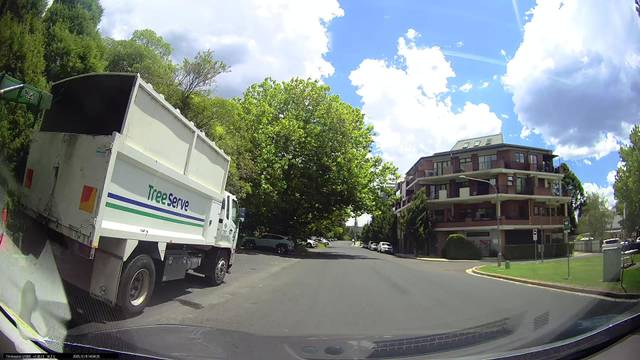
Region: Australia
Coordinates: -34.452, 150.45